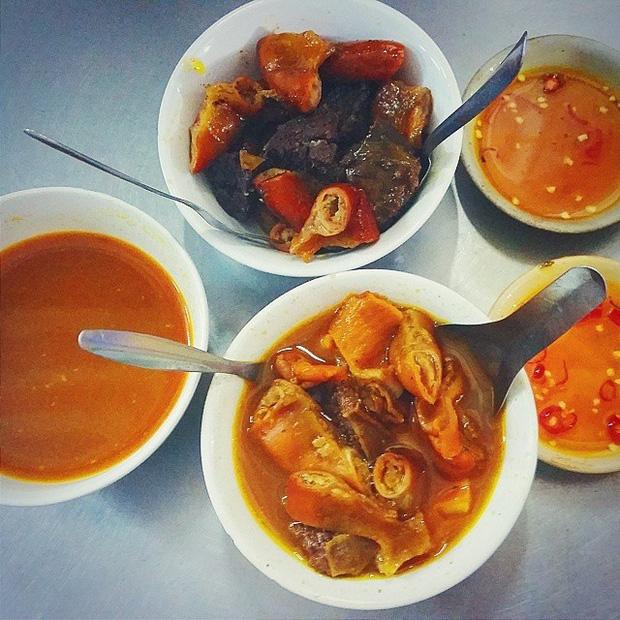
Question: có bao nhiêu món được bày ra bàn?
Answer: hai món